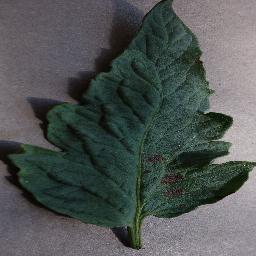
Label: Tomato___Early_blight